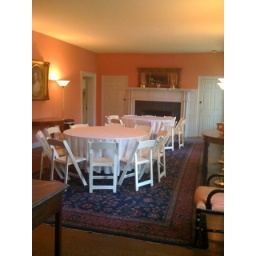
Two tables of 10 in the pink room. This room is often used for the buffet.